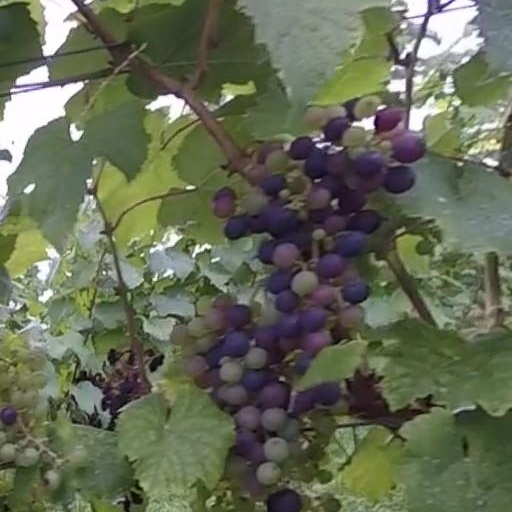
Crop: grape